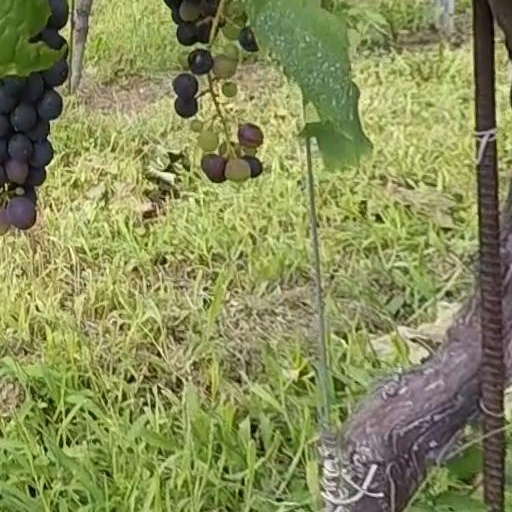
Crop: grape